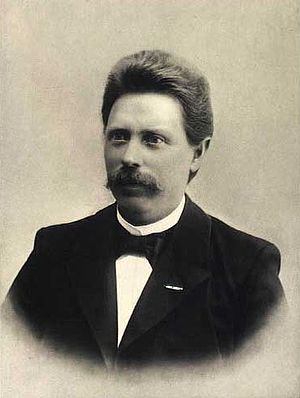
Páll Briem
Páll Jakob Briem var en islandsk amtmand og politiker, bror til Eirikur Briem og Ólafur Briem, og far til gesandt Helgi Pálsson Briem.